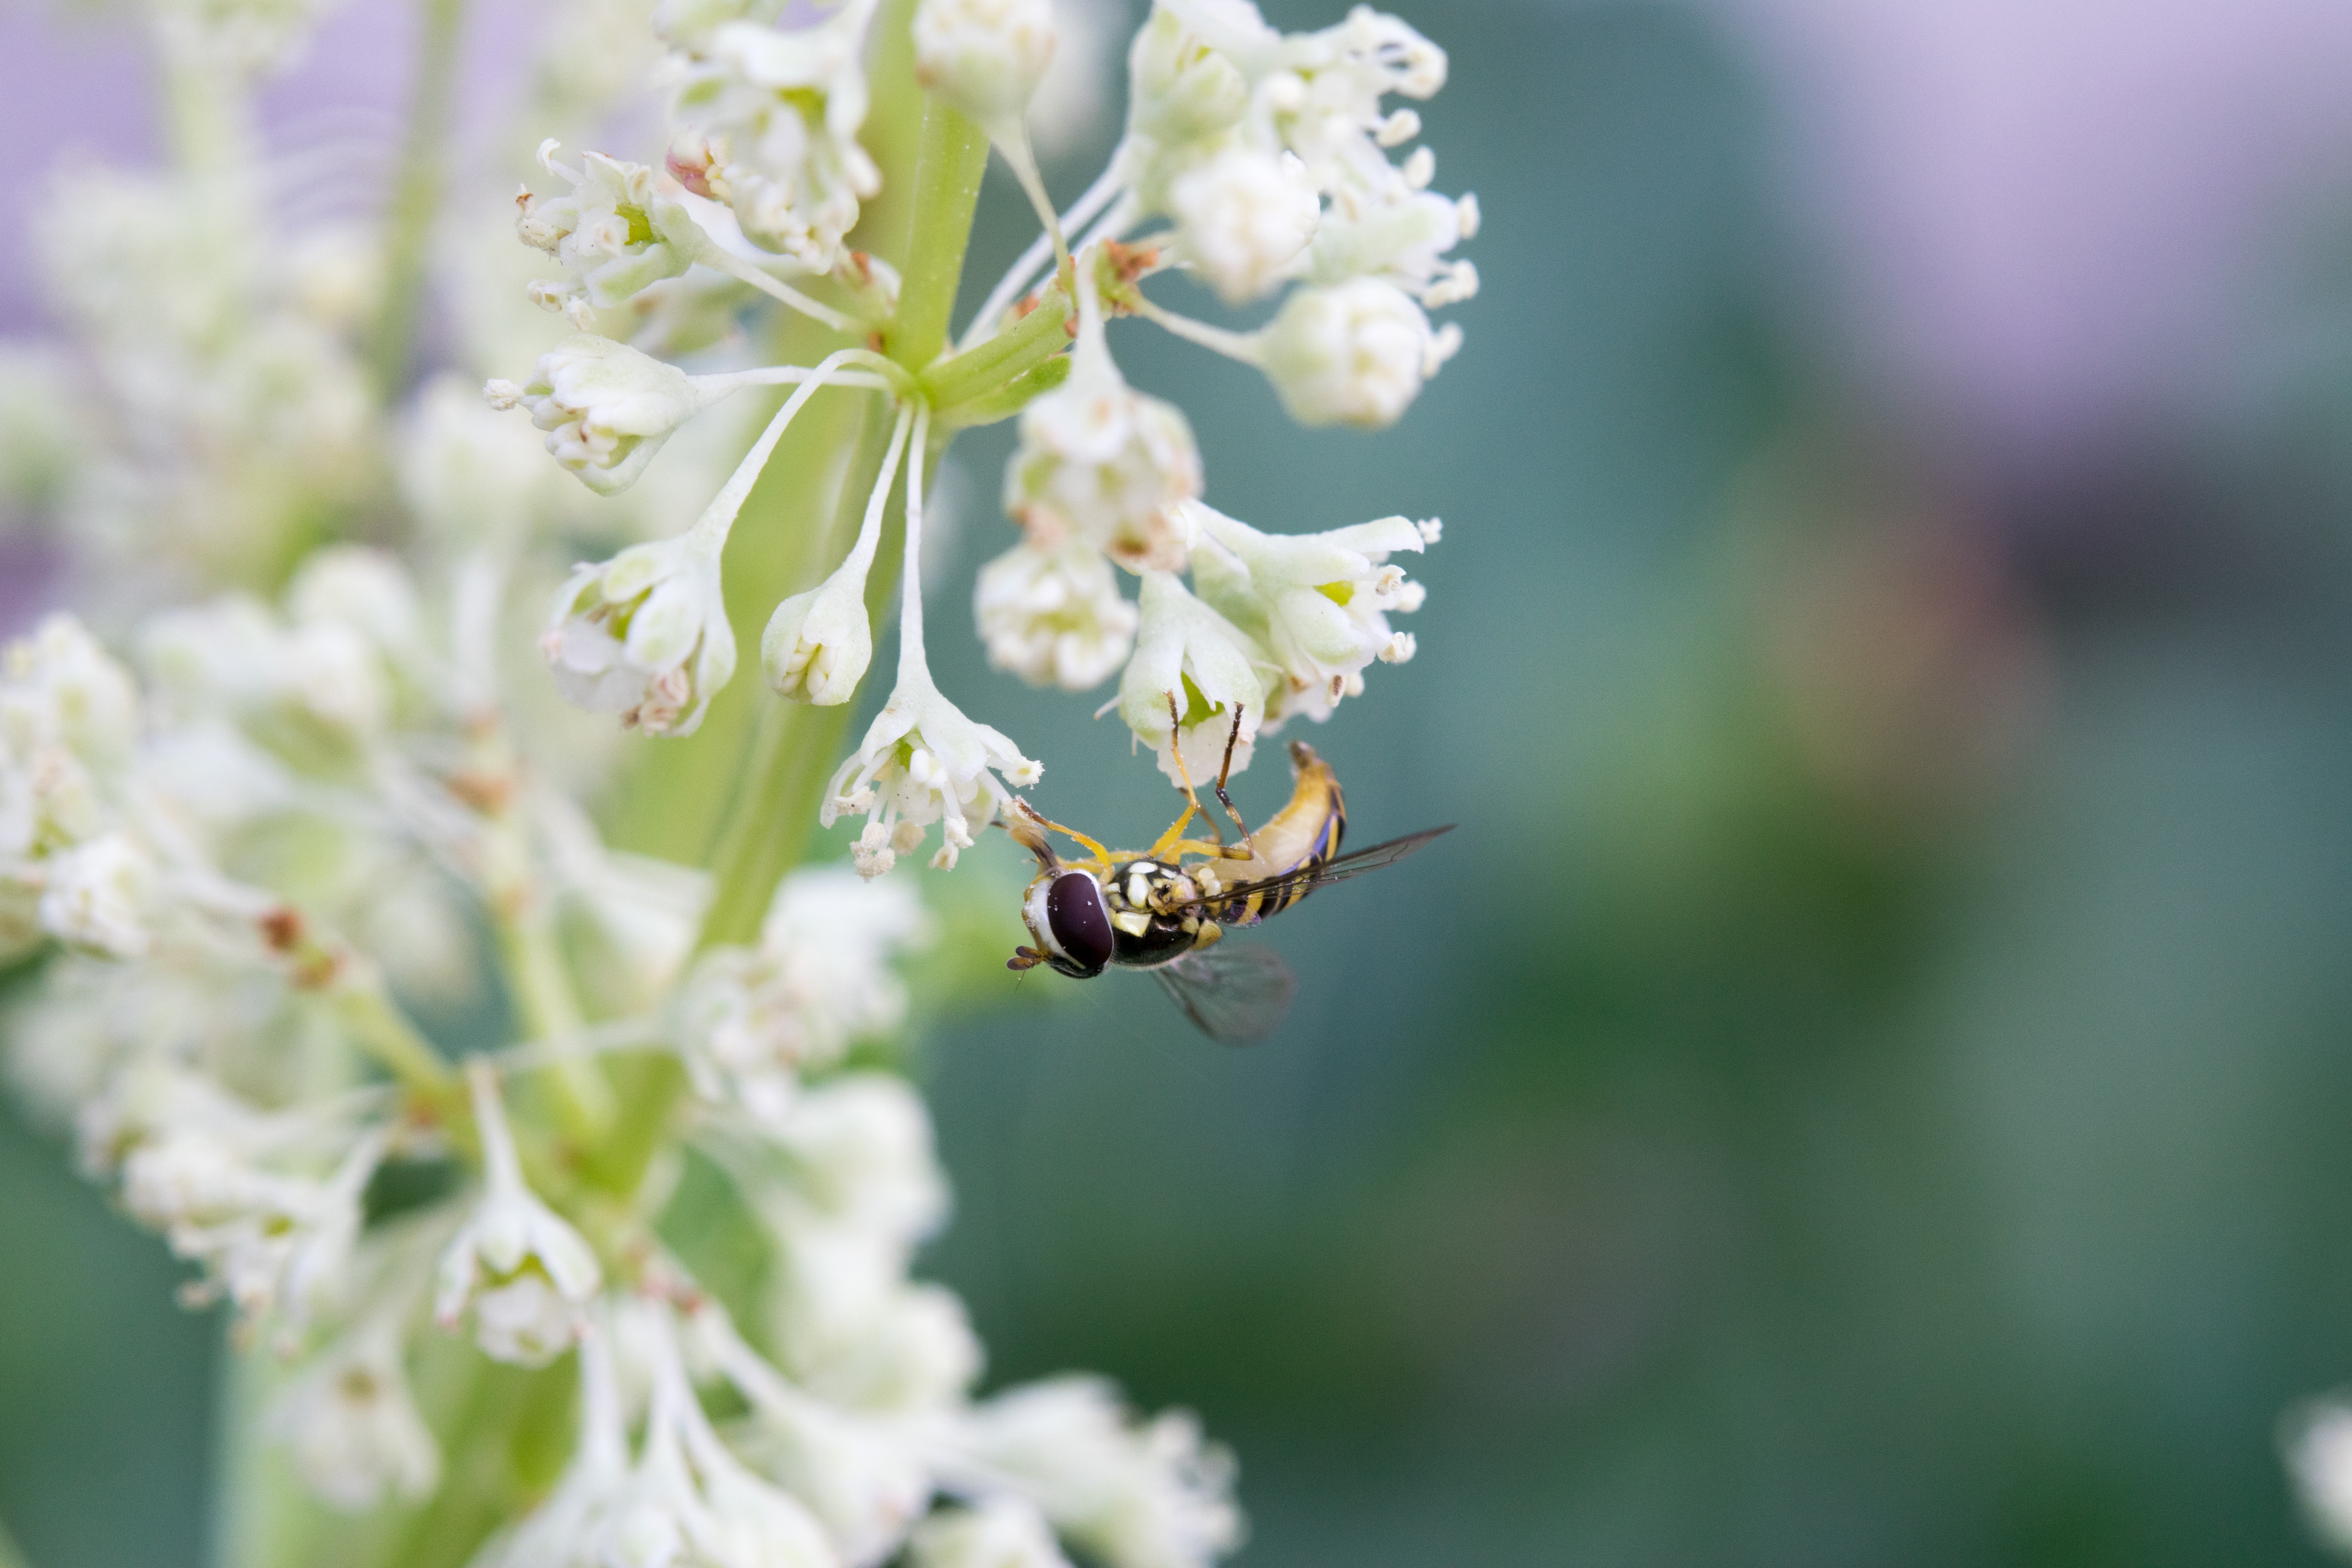
nature, branch, blossom, plant, photography, flower, pollen, spring, green, insect, botany, flora, fauna, invertebrate, wildflower, close up, shrub, bee, nectar, macro photography, honey bee, pollinator, membrane winged insect